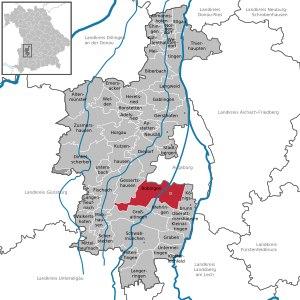
Bobingen est une ville allemande de Bavière, située dans l'arrondissement d'Augsbourg et le district de Souabe.